Kodokan–Totsuka rivalry

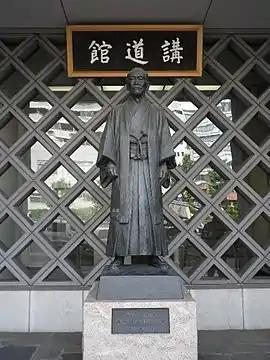
Statue of Jigoro Kano at the Kodokan institute.

The rivalry between the Kodokan school of judo and the Totsuka school of Yoshin-ryu jujutsu happened in the 1880s during the Meiji Era in Japan. Consisting of several challenges and tournaments, its result saw the decline of the traditional jujutsu schools and the rise of judo as an institutionalized martial art. Although surrounded in controversy and legend because of inconsistent sources, it has been considered a vital part of the history of judo.